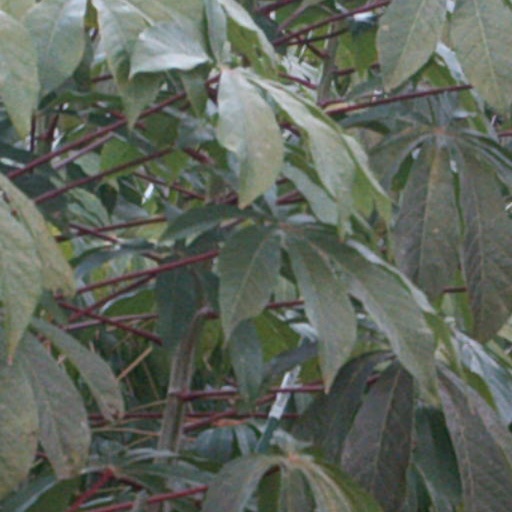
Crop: cassava